Coorparoo Fire Station

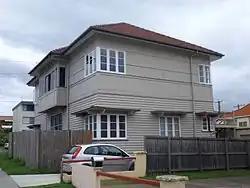
The building as a residence, 2015

Coorparoo Fire Station is a heritage-listed former fire station at 219 Cavendish Road, Coorparoo, City of Brisbane, Queensland, Australia. It was designed by Atkinson & Conrad and built in 1935. It was added to the Queensland Heritage Register on 11 June 2003.